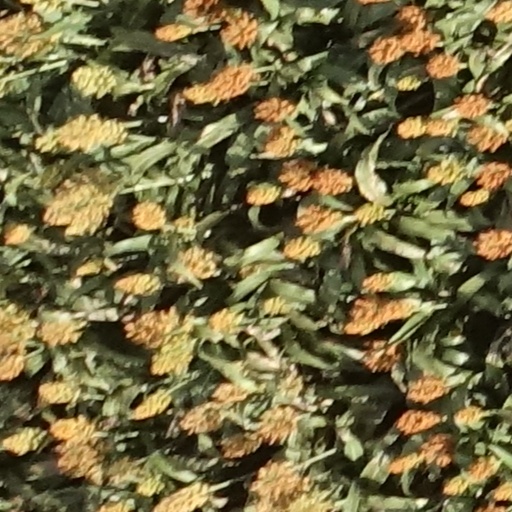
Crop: sorghum